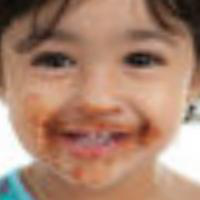
Age group: age 01-10